Kidnapping into slavery in the United States

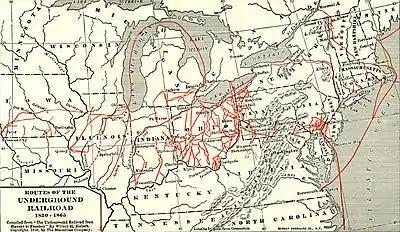
The opposite of the enslavement of Reverse Underground Railroad was the freedom of the Underground Railroad showing the routes on a map which lead thousands of runaway slaves to liberation in the Northern United States, Canada, and Mexico

Free African Americans were most frequently kidnapped from the border states, including Delaware, Maryland, Kentucky, and Missouri. But kidnapping was also prevalent in states farther north, such as New York, Pennsylvania, and Illinois, as well as in abolition-minded regions of some Southern states, such as Tennessee.